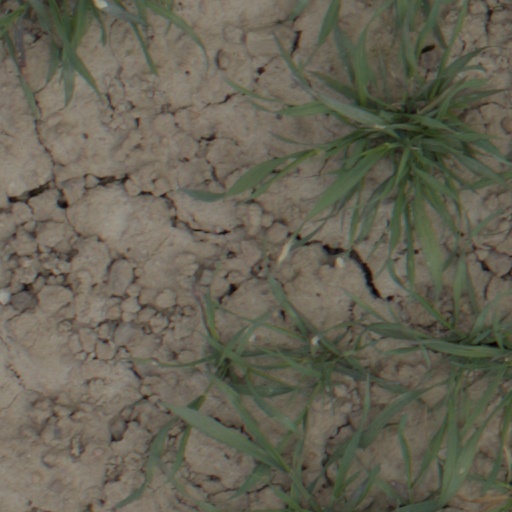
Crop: wheat